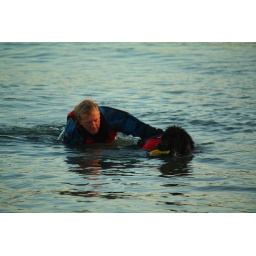
A New Foundland female dog being trained to work in the water, alongside Trearddur Bay RNLI